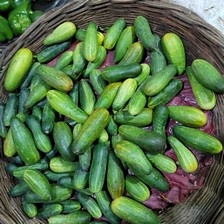
Label: cucumber